Abbey of San Caprasio, Aulla

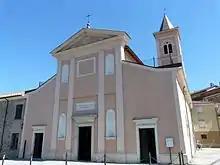

The Abbey of San Caprasio in Aulla, province of Massa-Carrara, region of Tuscany, Italy, is a former Benedictine monastery, established as a hostel on the pilgrimage route to Rome. It was originally dedicated to the Virgin Mary ("Santa Maria"), but in 1077 was re-dedicated to Saint Caprasius of Lérins ("San Caprasio"), the patron saint of the town and a patron saint of pilgrims.